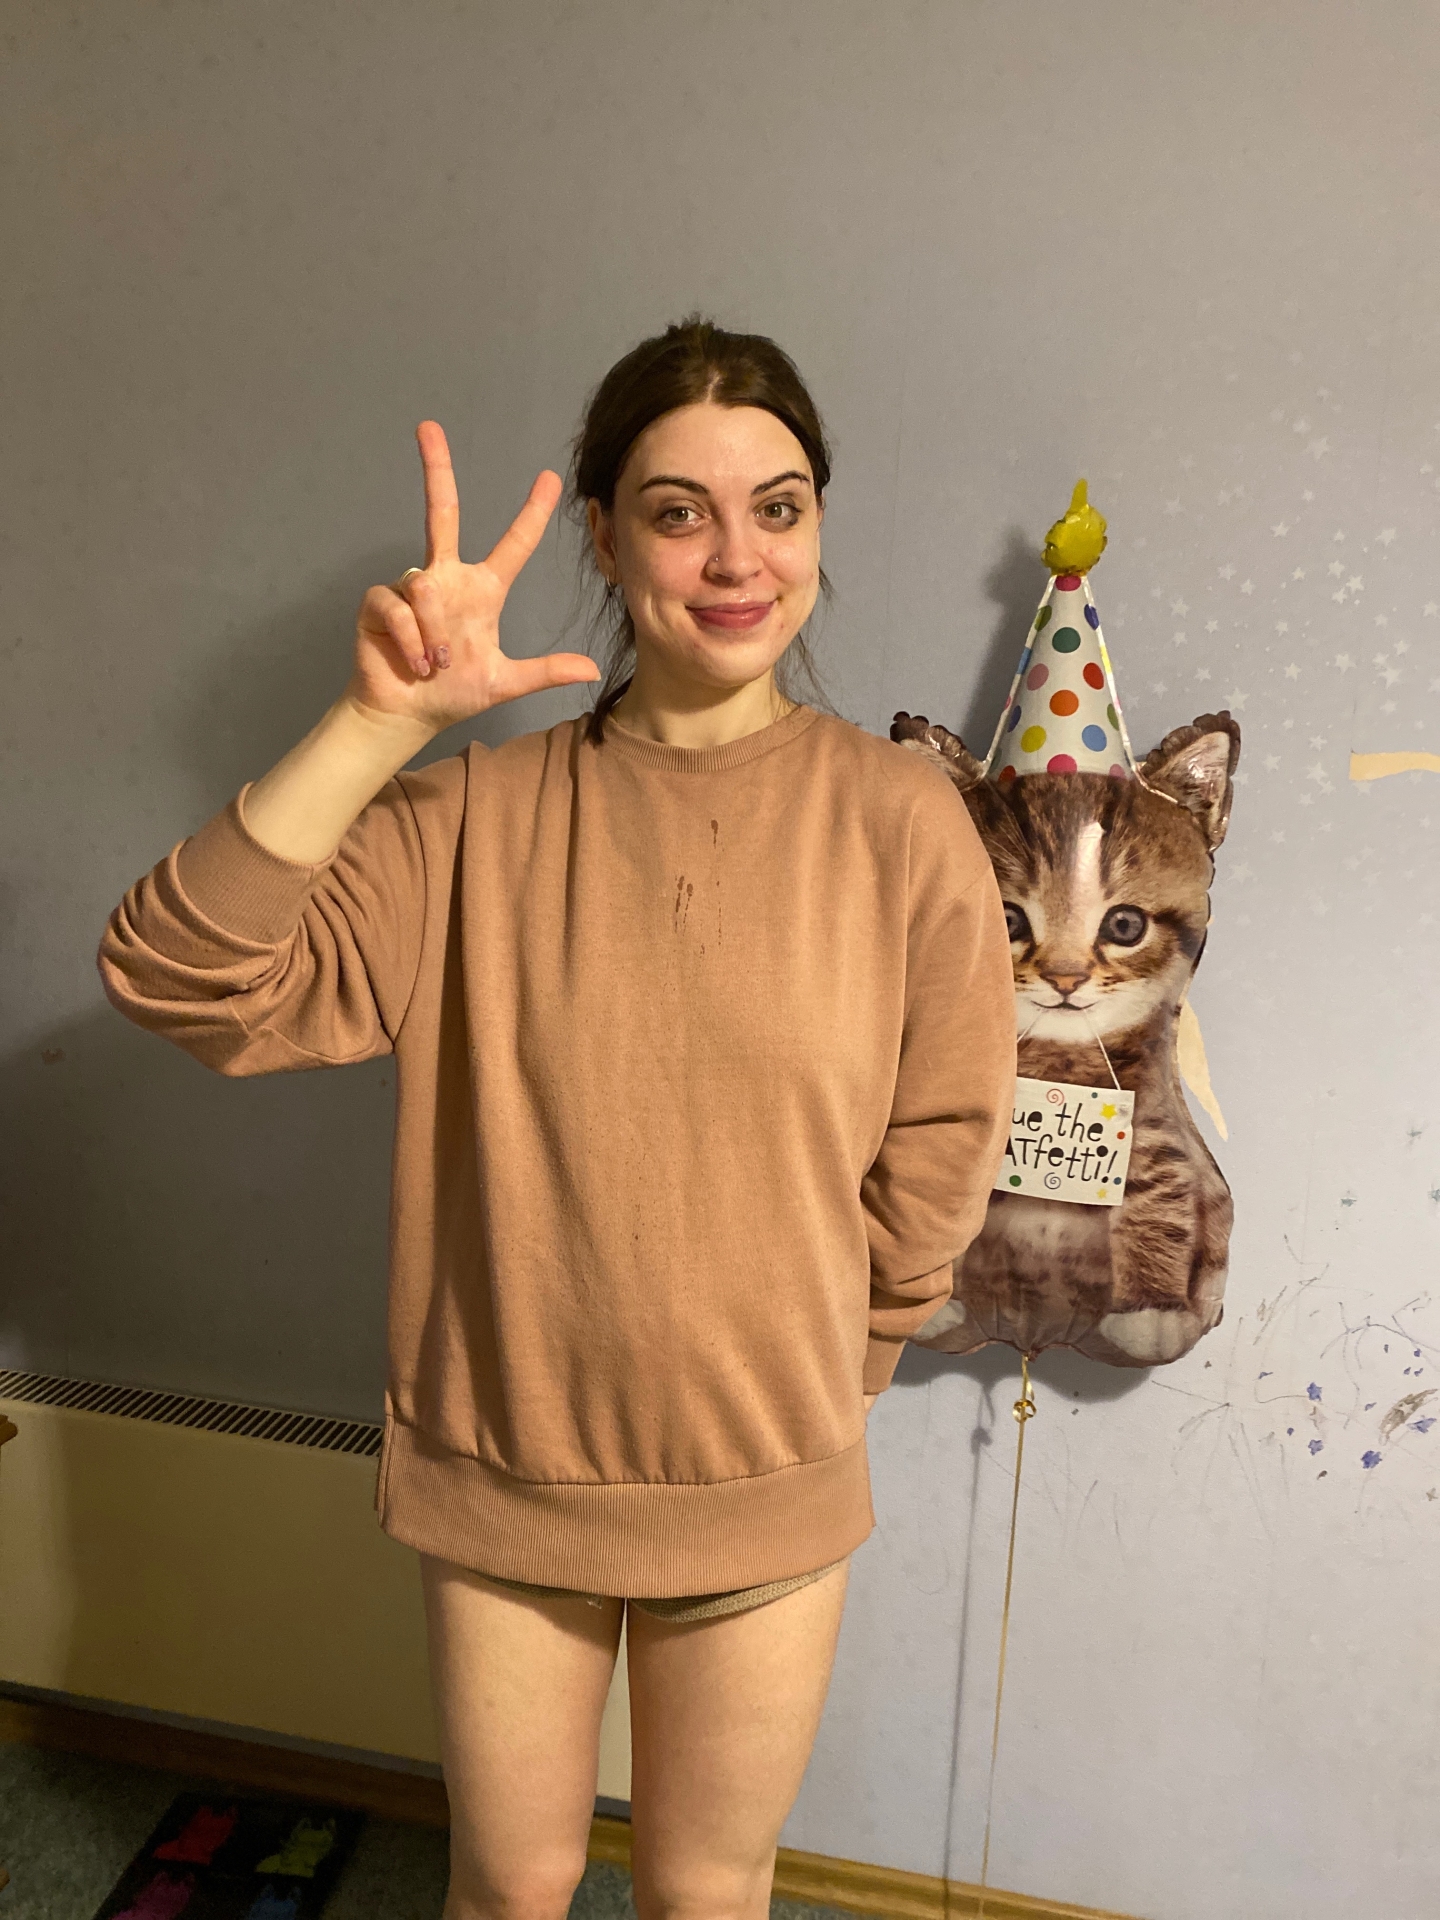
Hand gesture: three2